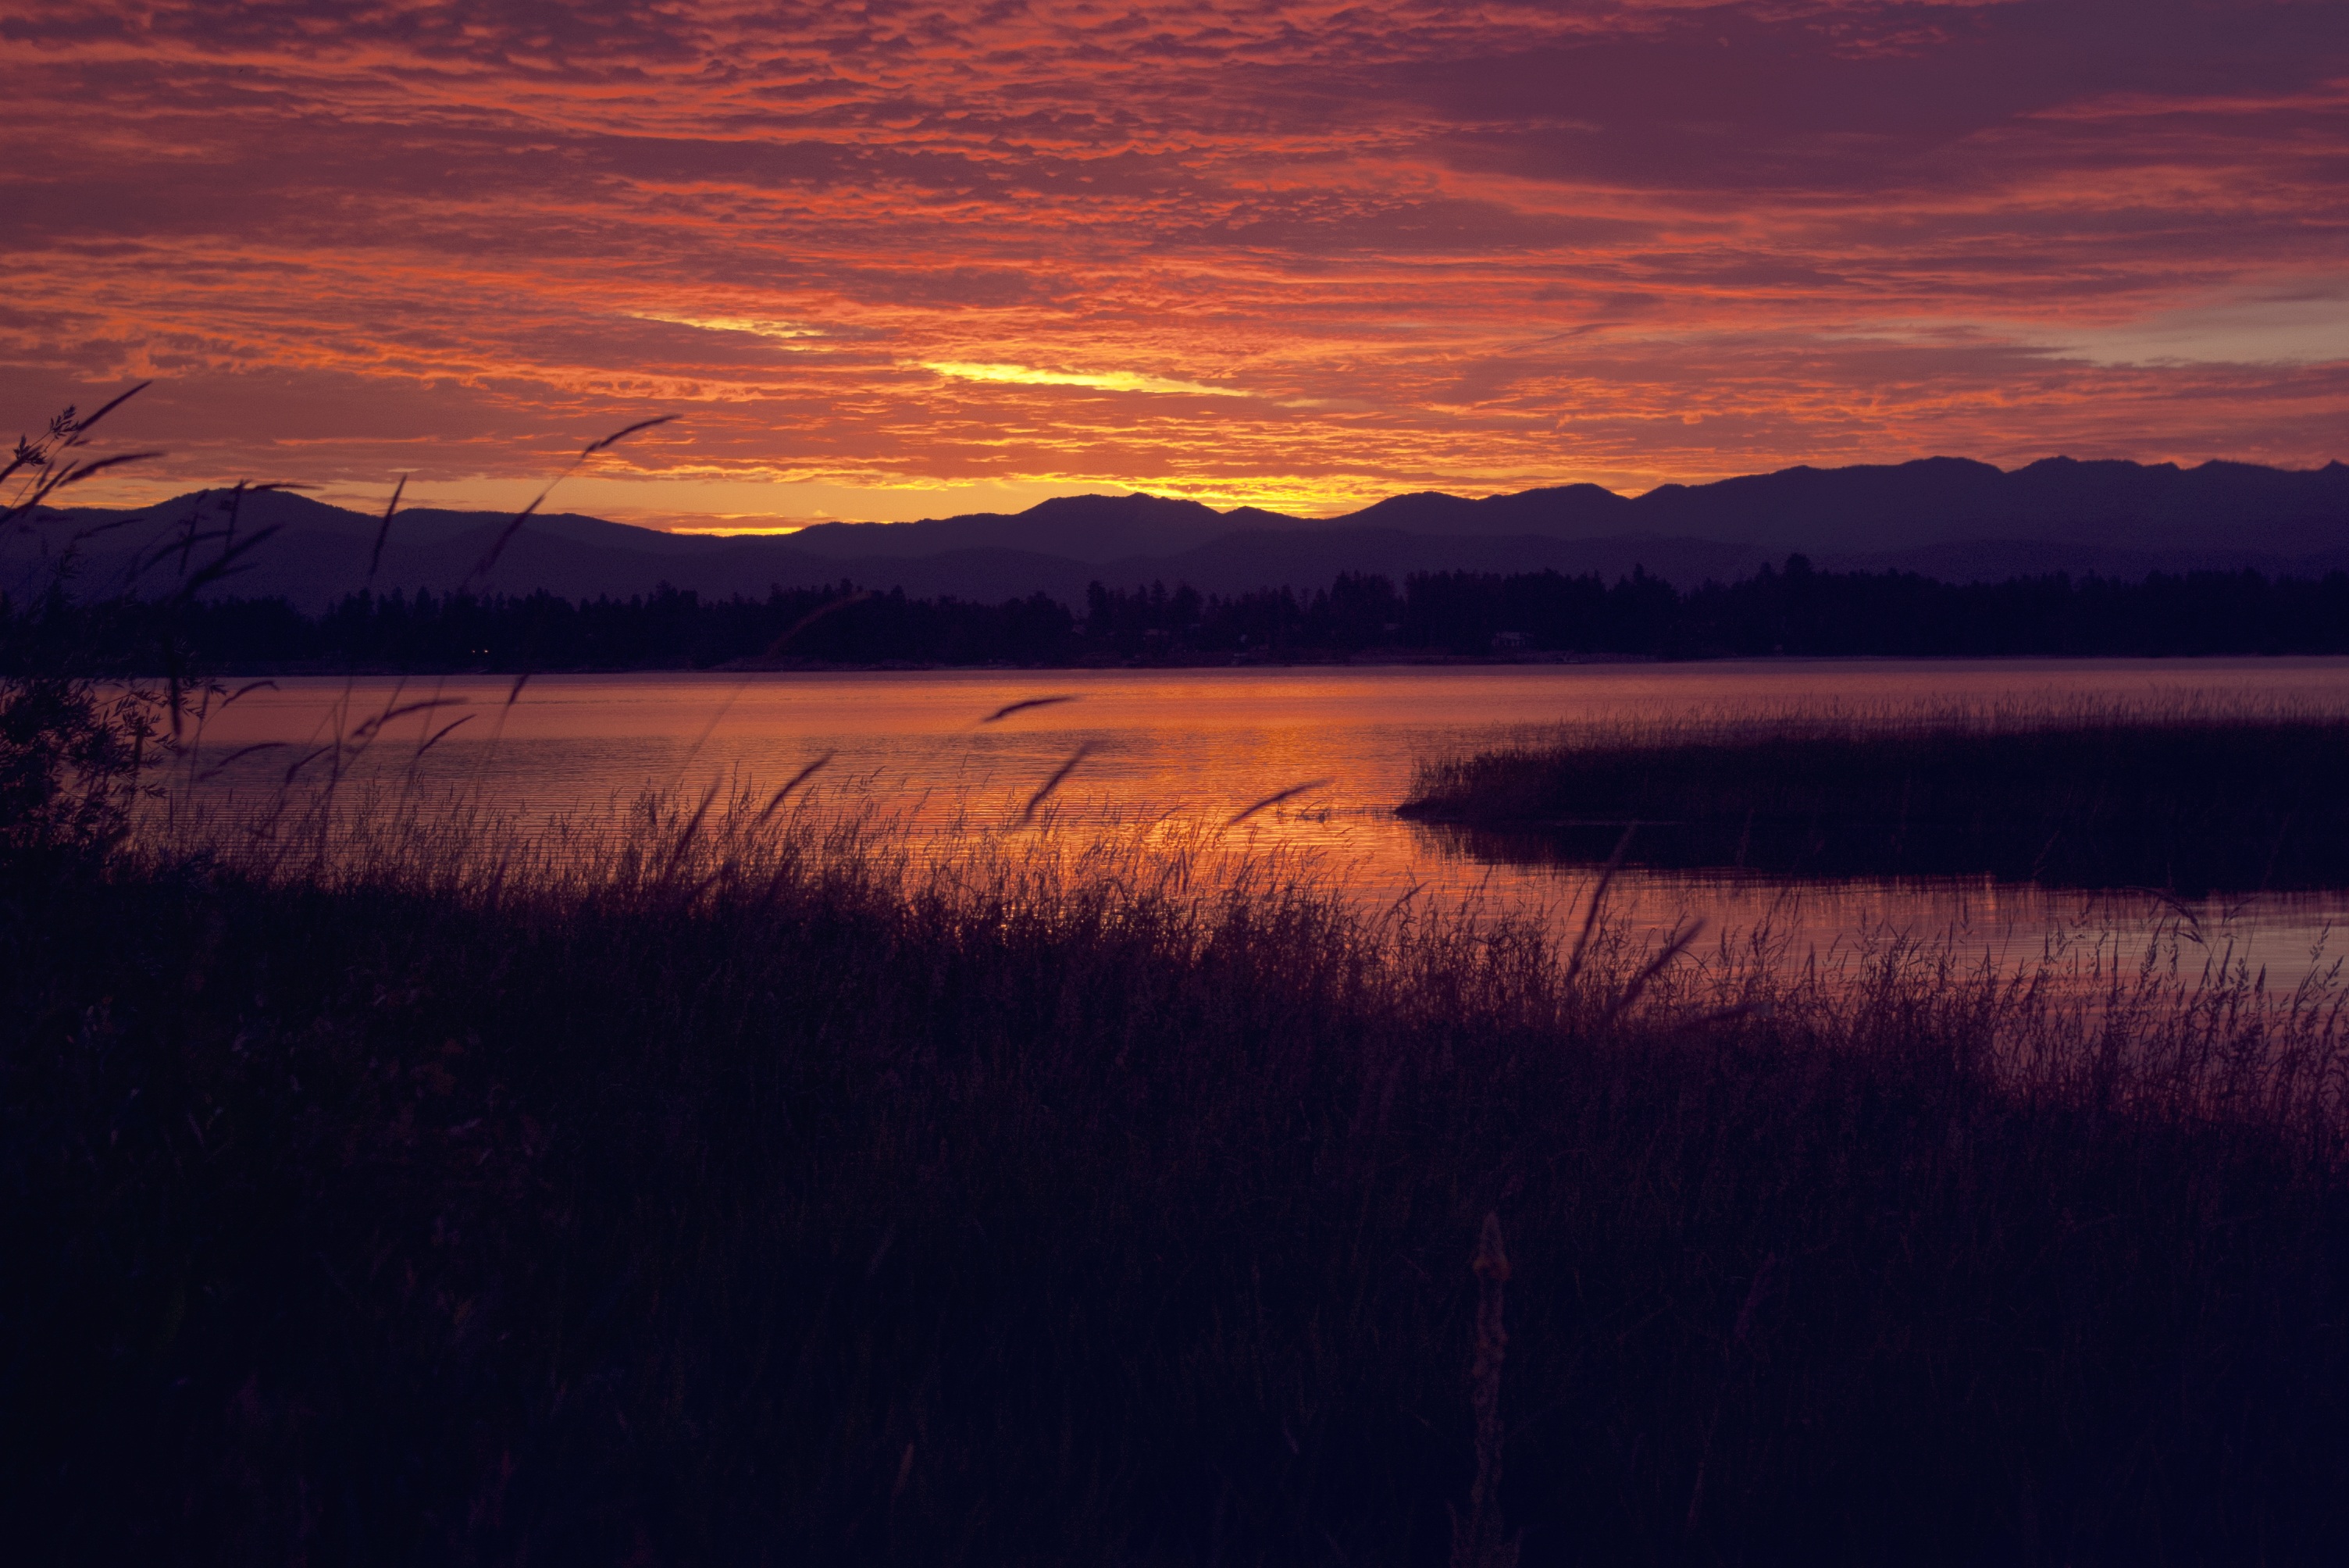
idaho, water, lake, sunrise, scenic, river, natural, outdoor, landscape, nature, sky, scenery, cascade, sunlight, color, rural, plant, grass